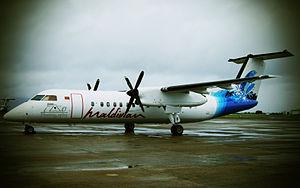
Maldivian est une compagnie aérienne basé aux Maldives qui en dessert les îles ainsi que plusieurs autres destinations dans le monde.